Girdle

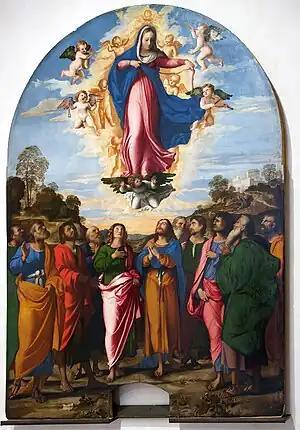
In Catholic belief, the Girdle of Thomas is said to be handed down by the Virgin Mary during her Assumption

As a Christian liturgical vestment, the girdle is a long, rope-like cord tied around the waist over the alb or cassock. "The Parson's Handbook" describes the girdle as being made "generally of white linen rope, and may have a tassel at each end. About 12 ft. 6 in. long is a very convenient size if it is used double, one end being then turned into a noose and the tasselled ends slipped through. The girdle, however, may be coloured." They are used to close a cassock in Christian denominations, including the Anglican Communion, Catholic Church, Methodist Church and Lutheran Church.